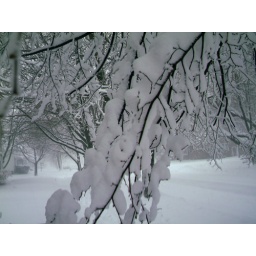
this is the trees and roads looked like after a snow storm in wi.